Yorktown campaign

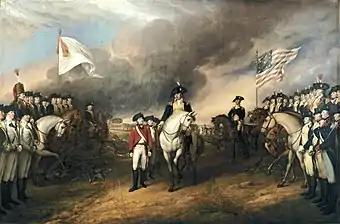
"Surrender of Lord Cornwallis" by John Trumbull, depicts the British surrendering to Benjamin Lincoln, flanked by French (left) and American troops. Oil on canvas, 1820.

Washington, Rochambeau, and de Grasse then held council aboard de Grasse's flagship "Ville de Paris" to finalize preparations for the siege; de Grasse agreed to provide about 2,000 marines and some cannons to the effort. During the meeting, de Grasse was convinced to delay his departure (originally planned for mid-October) until the end of October. Upon the return of the generals to Williamsburg, they heard rumors that British naval reinforcements had arrived at New York, and the French fleet might again be threatened. De Grasse wanted to pull his fleet out of the bay as a precaution, and it took the pleas of Washington and Rochambeau, delivered to de Grasse by Lafayette, to convince him to remain.